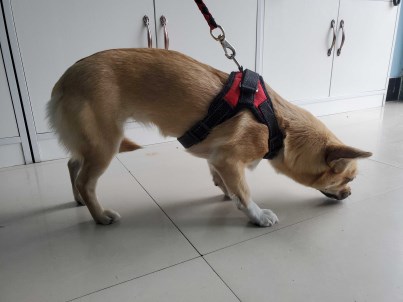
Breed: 3336-n000121-chinese_rural_dog